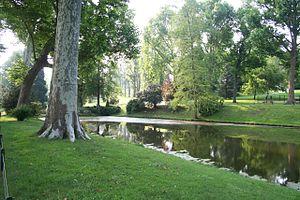
Le parc Meissonier est un jardin public situé à Poissy dans les Yvelines. Il doit son nom au peintre Ernest Meissonier, maire de la ville en 1878, qui n'en fut cependant jamais propriétaire. Il résida dans une maison située dans l'enclos de l'Abbaye qui jouxte ce jardin.
Poissy est une commune française du département des Yvelines en région Île-de-France.
Le département des Yvelines est un département français, appartenant à la grande couronne de la région Île-de-France. Créé le 1ᵉʳ janvier 1968 en application de la loi du 10 juillet 1964, c'est le plus étendu des départements issus du démembrement de l'ancienne Seine-et-Oise et le huitième département français par la population. L'Insee et la Poste lui attribuent le code 78 repris de l'ancienne Seine-et-Oise. Son conseil départemental est présidé par Pierre Bédier. Ses habitants sont appelés les Yvelinois.